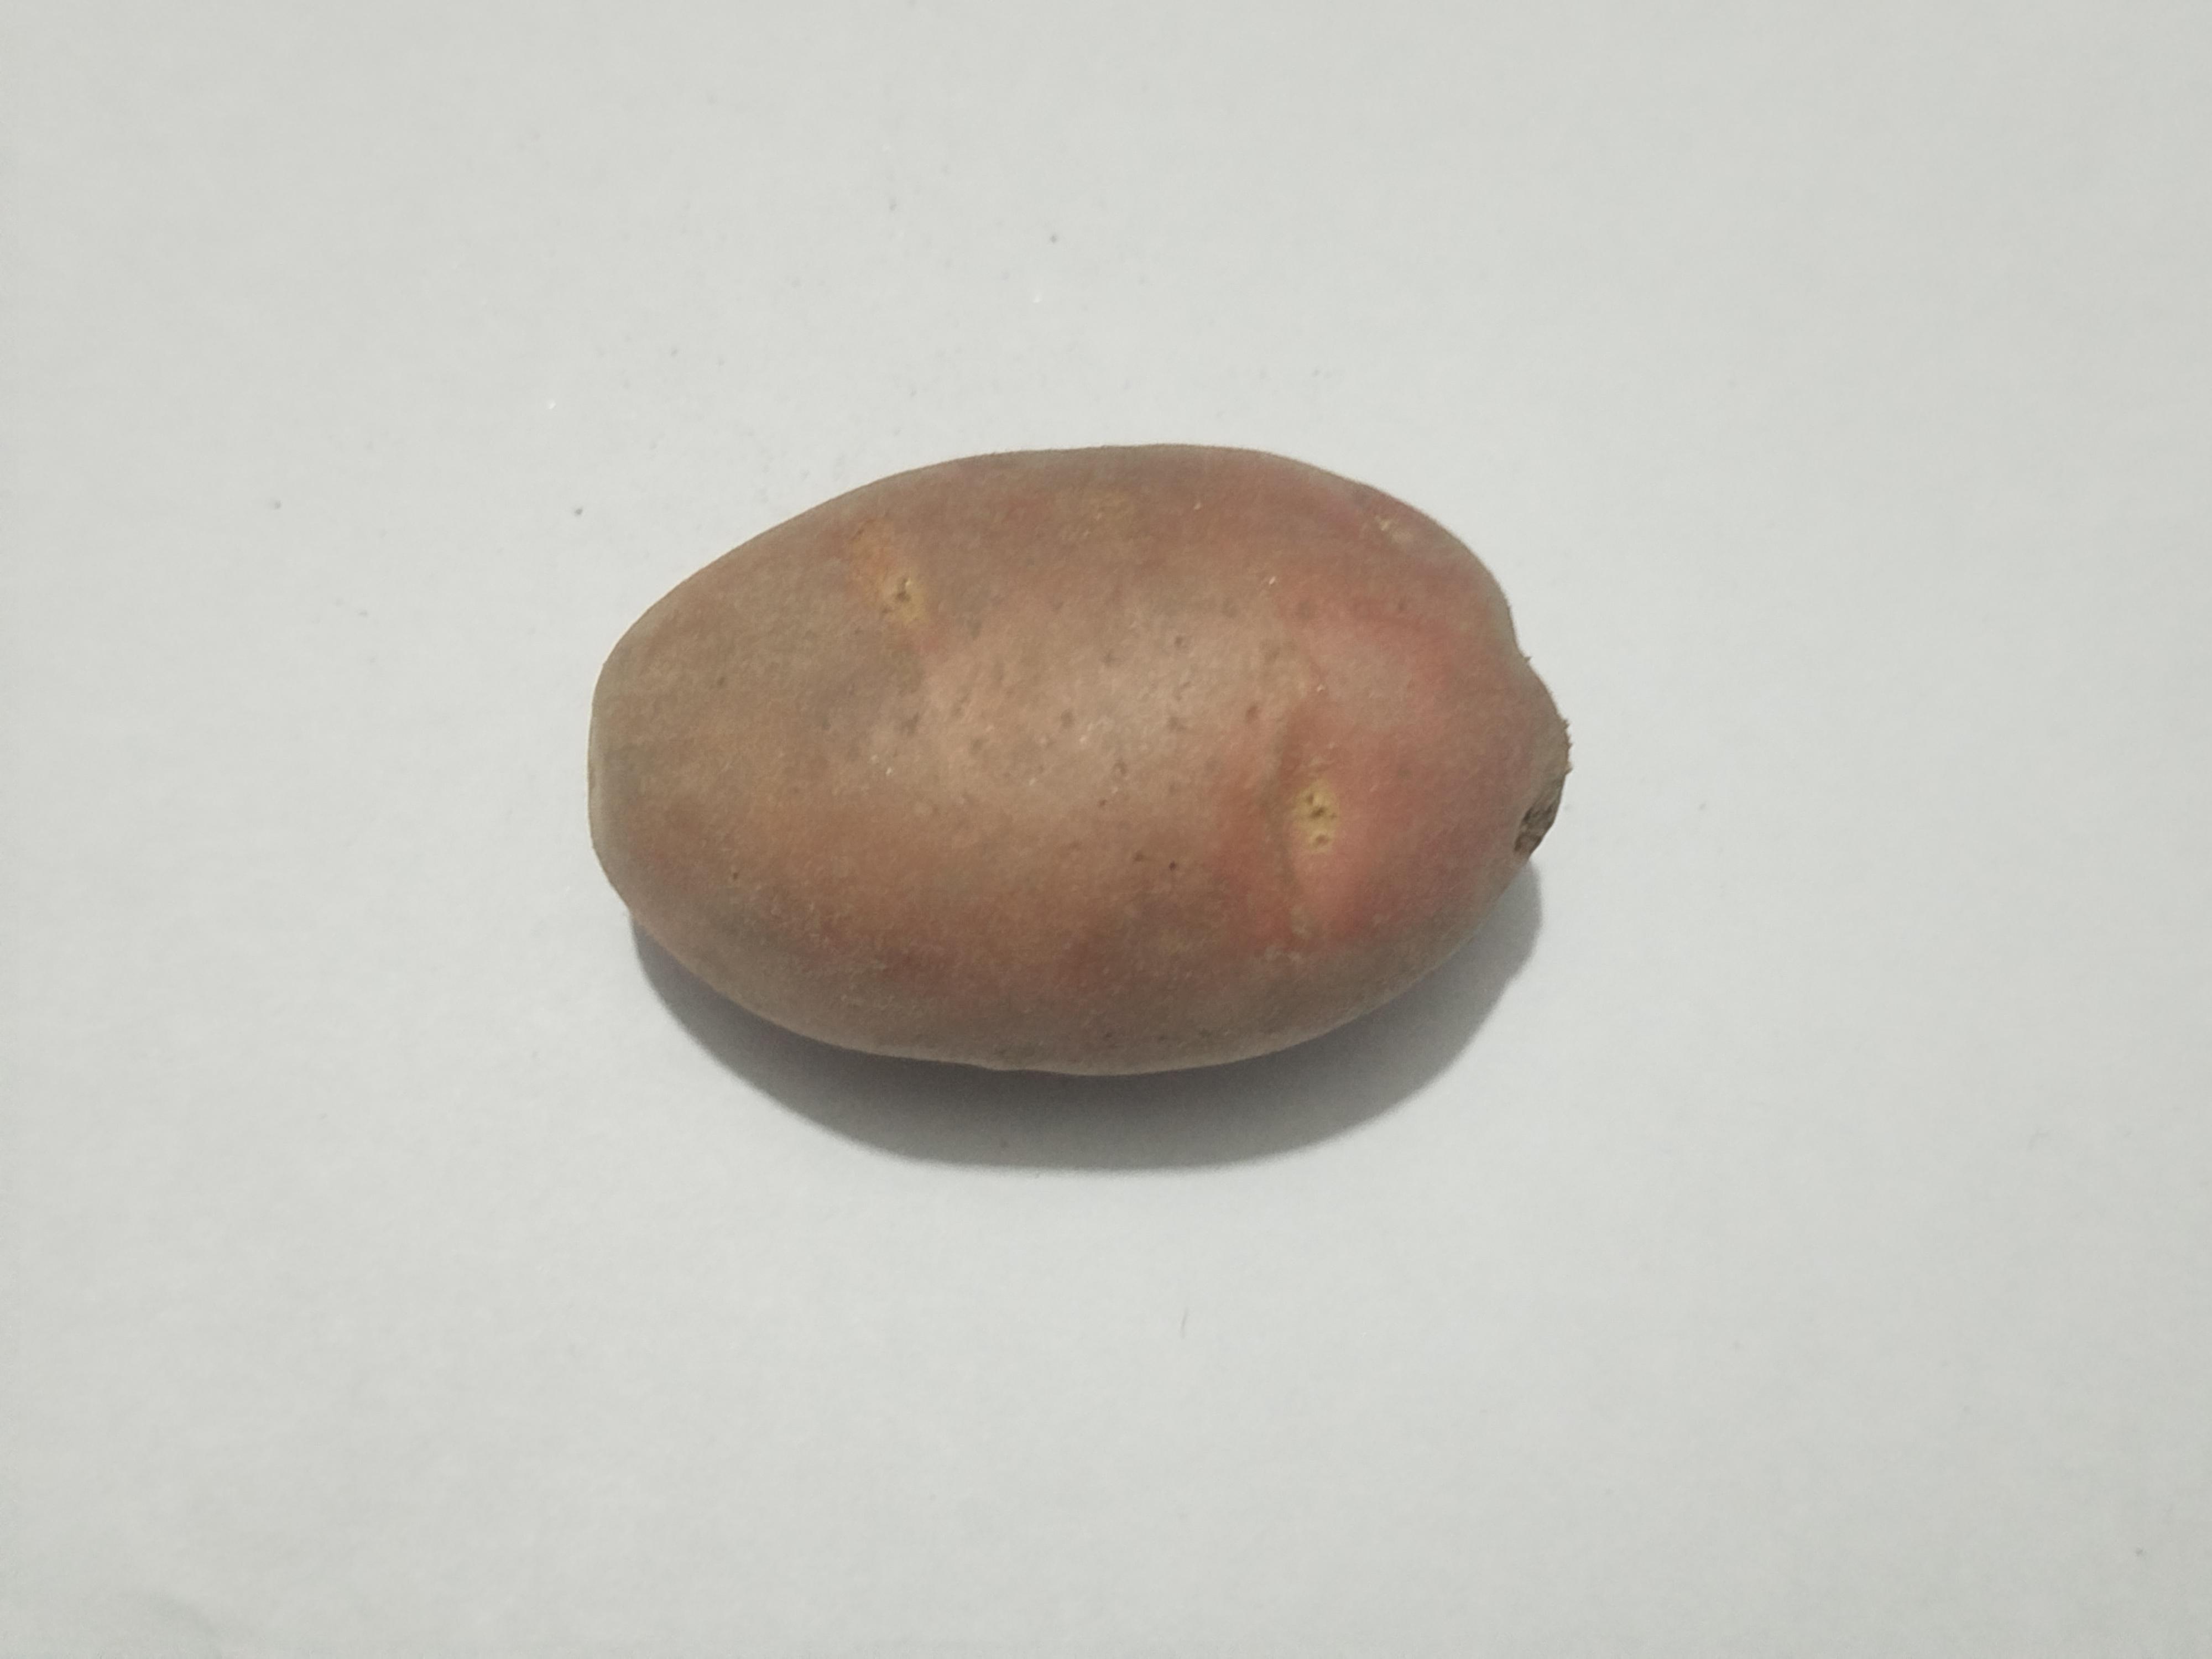
Label: Potato